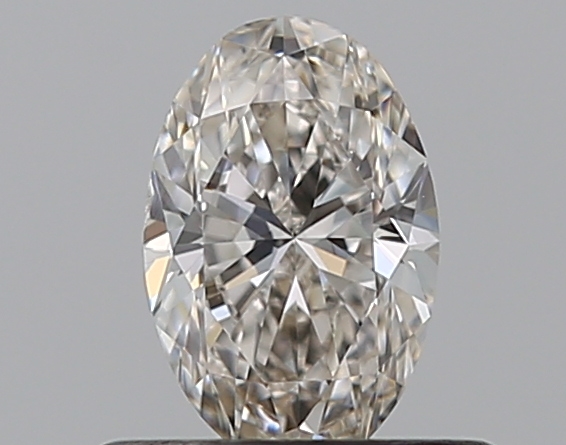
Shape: oval
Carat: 0.5
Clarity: SI1
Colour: H
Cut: VG
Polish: EX
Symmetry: VG
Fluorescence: N
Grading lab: GIA
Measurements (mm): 6.41 x 4.2 x 2.73